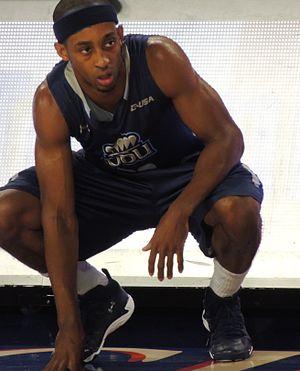
Trey Freeman, né le 12 octobre 1992 à Virginia Beach, Virginie, est un joueur américain de basket-ball. Il évolue aux postes de meneur et d'arrière.